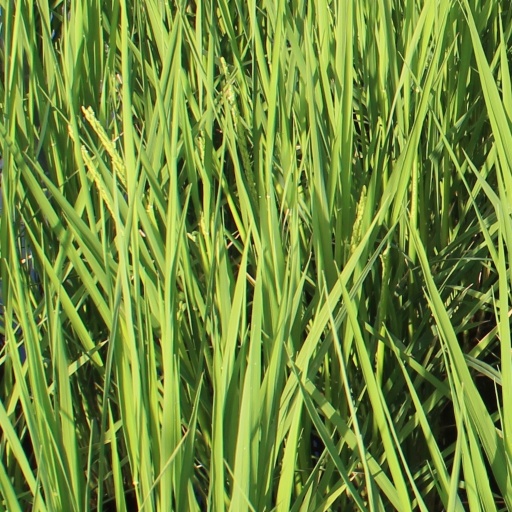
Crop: rice